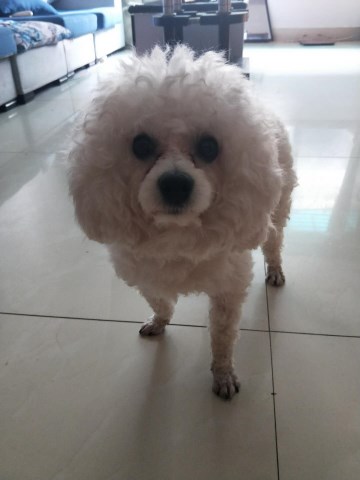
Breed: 7449-n000128-teddy